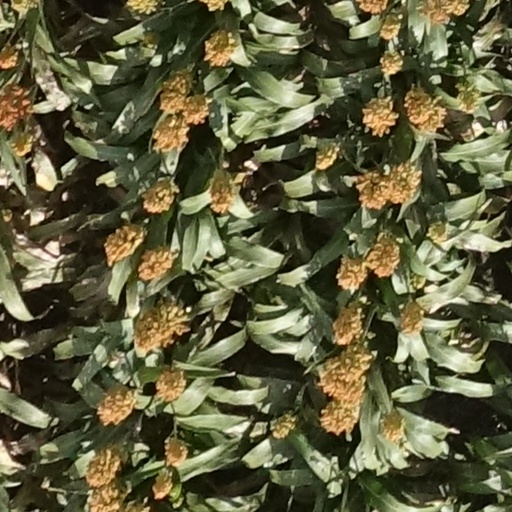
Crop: sorghum